History of the Northern Territory

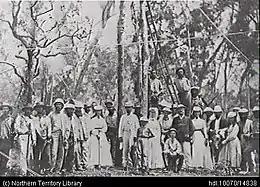
Planting the first telegraph pole, near Palmerston (Darwin) in September 1870

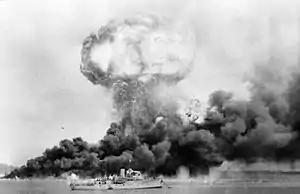
The Bombing of Darwin, 19 February 1942. During World War II the Territory suffered attacks from Imperial Japan.

The British made a third attempt in 1838, establishing Fort Victoria at Port Essington on 27 October 1838. Gordon Bremer was also in command of the new settlement, which was visited in July 1839 by and her crew. Bremer left in 1839 and, following his departure, conditions in the settlement deteriorated. The Prussian naturalist and explorer Ludwig Leichhardt, travelled from Moreton Bay, overland to Port Essington. An unsuccessful migration scheme was tried, and the first Catholic priest, Father Angelo Confalonieri, arrived in the area in 1846. However, the settlement disbanded on 1 December 1849.